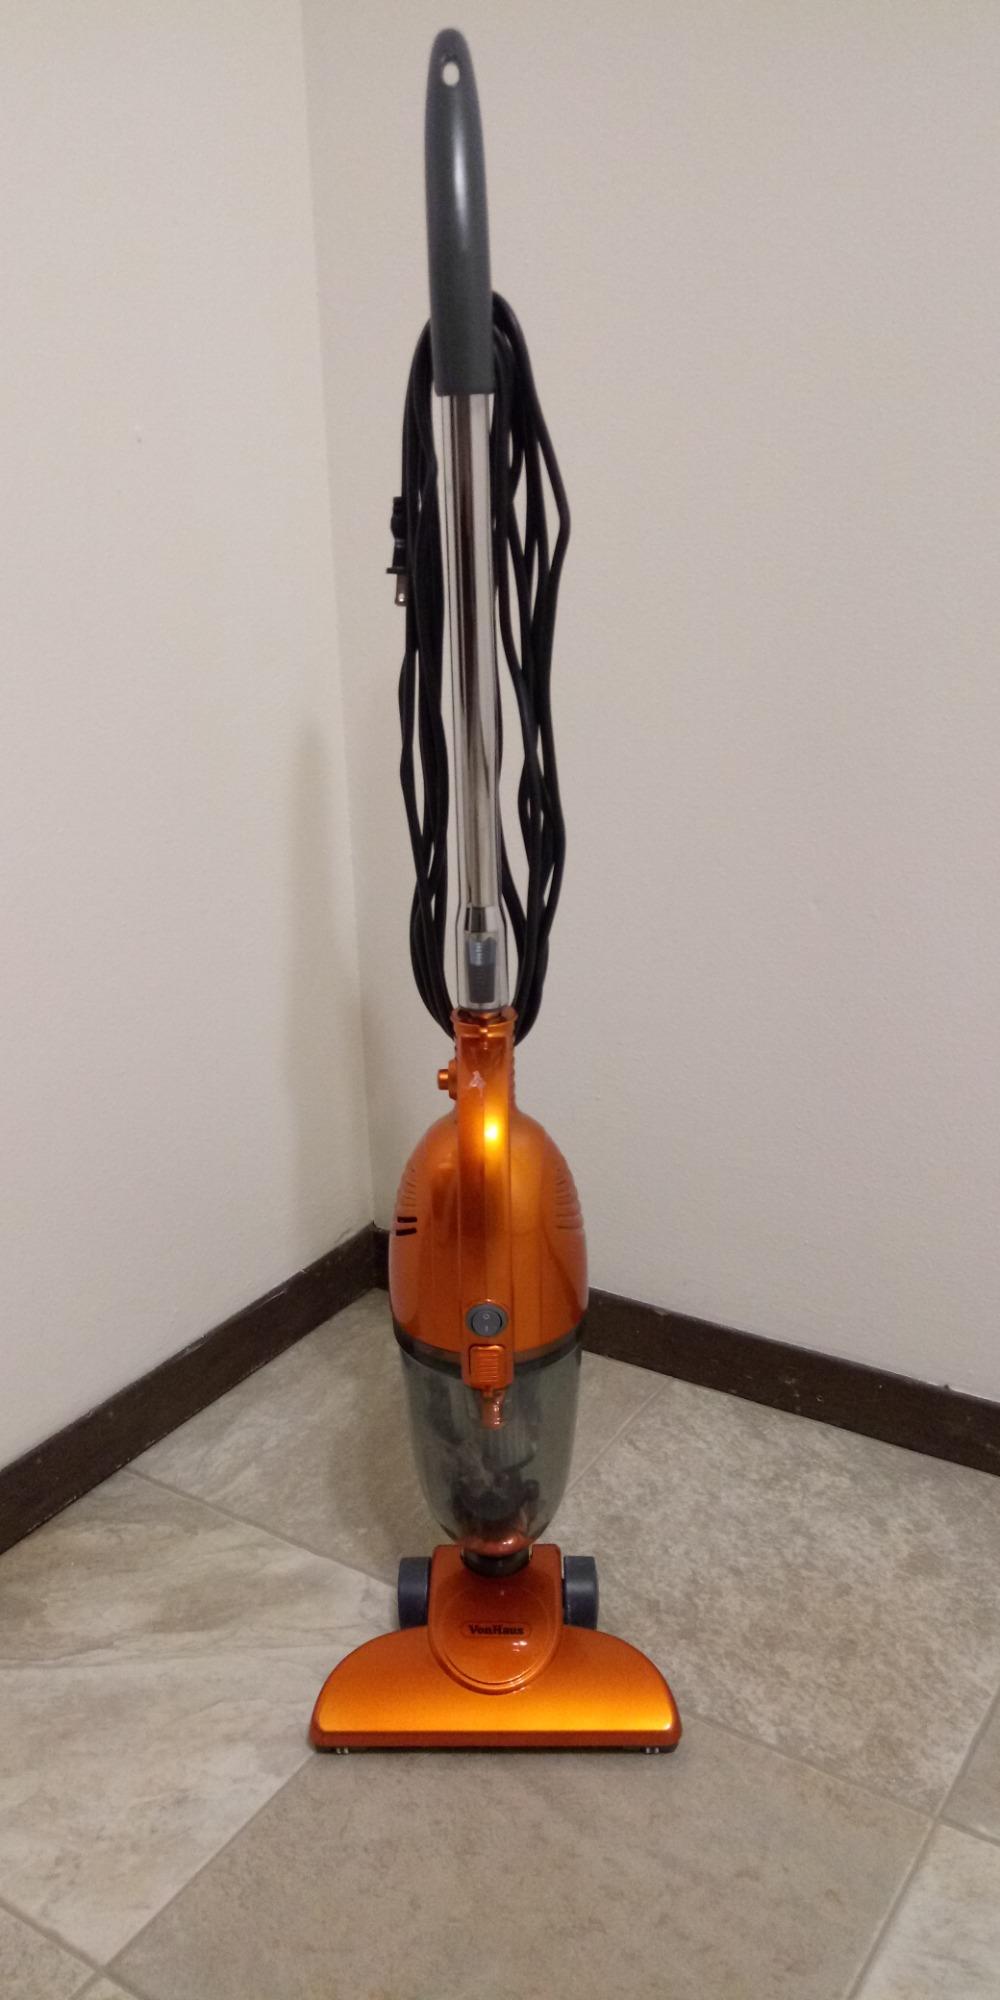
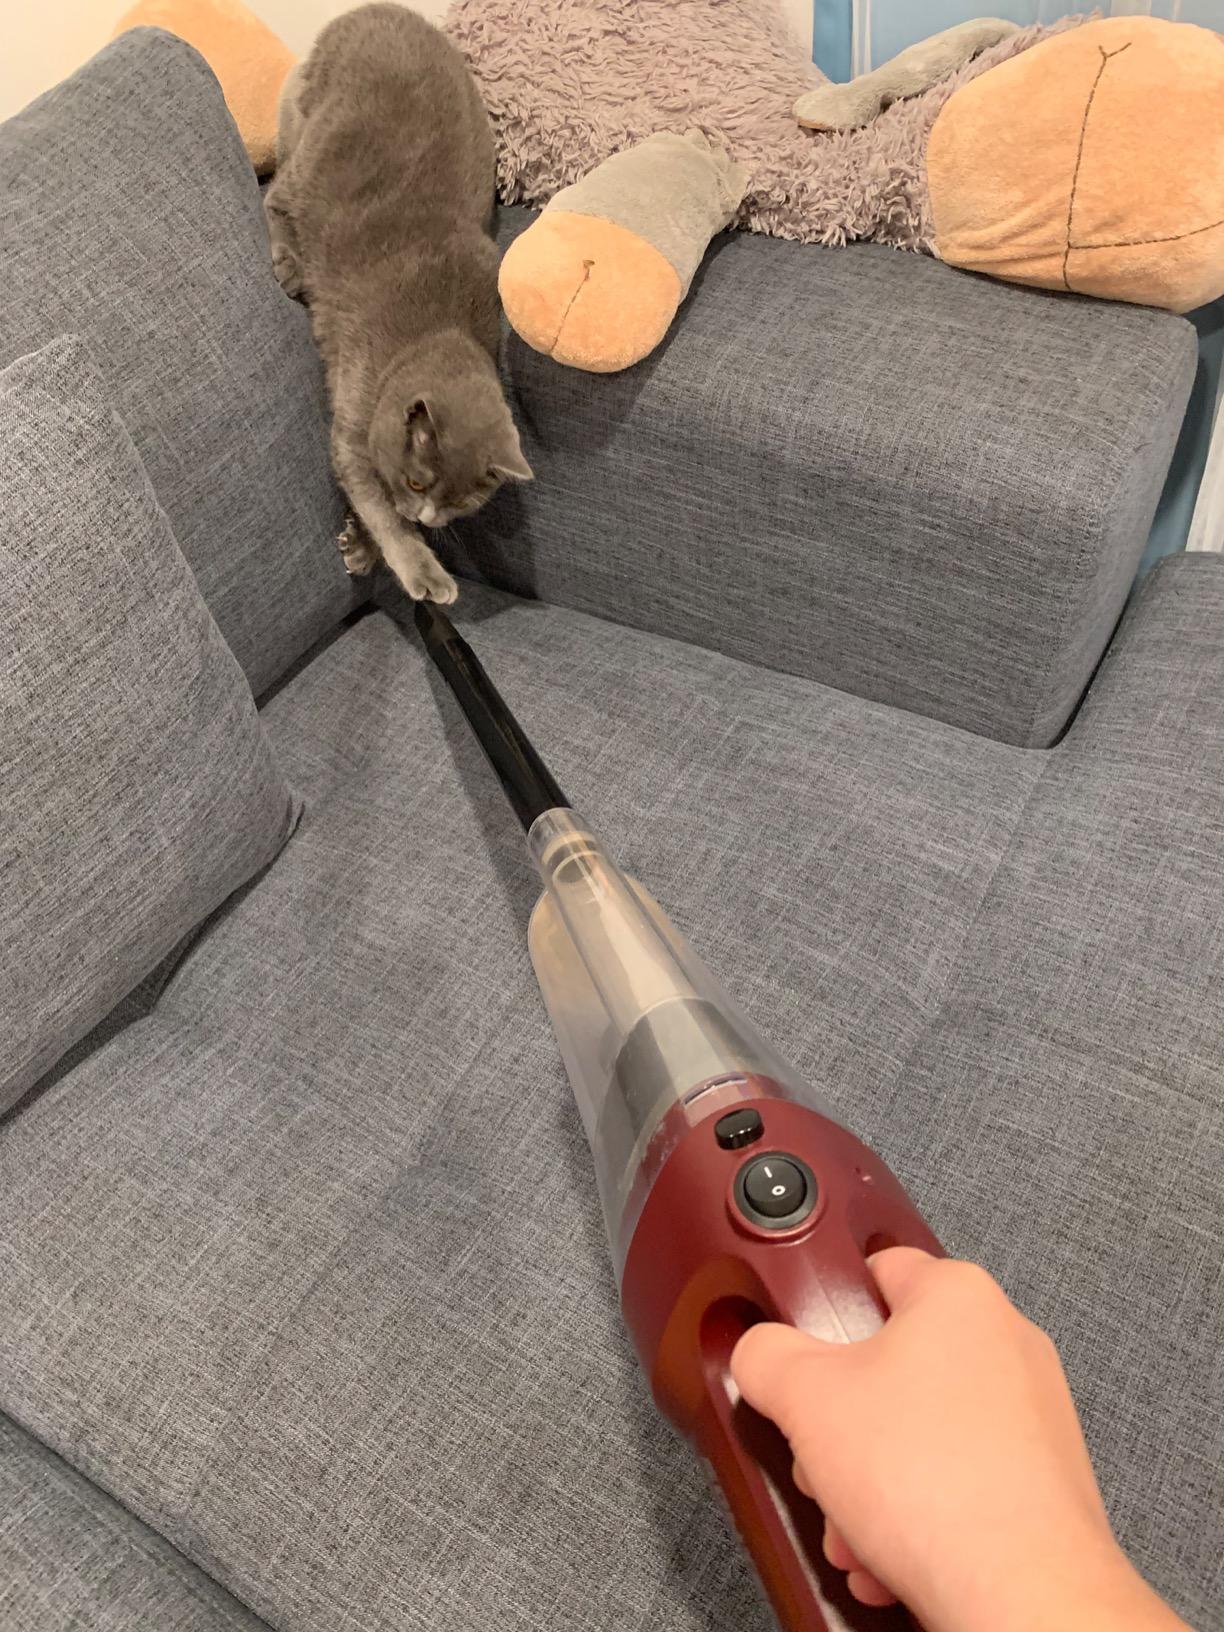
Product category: items_vacuum
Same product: no